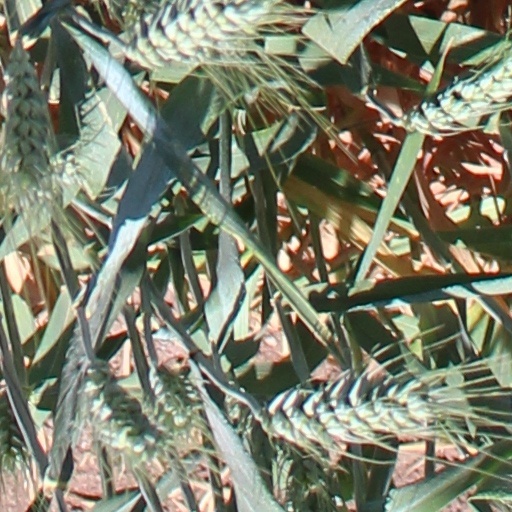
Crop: wheat